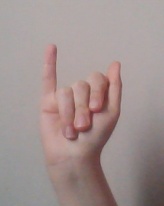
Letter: meem